Harutaeographa shui

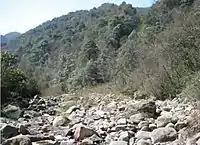
Type locality, China, Sichuan near Siping

The wingspan is . The forewings are richly decorated with dark coppery-brown patterns distinctly marked with black scales. The outer margin and cilia are lighter golden yellow. The hindwings have an intensive dark suffusion, which is especially wide on the outer margin, the discal spot and the well-marked postmedial fascia.